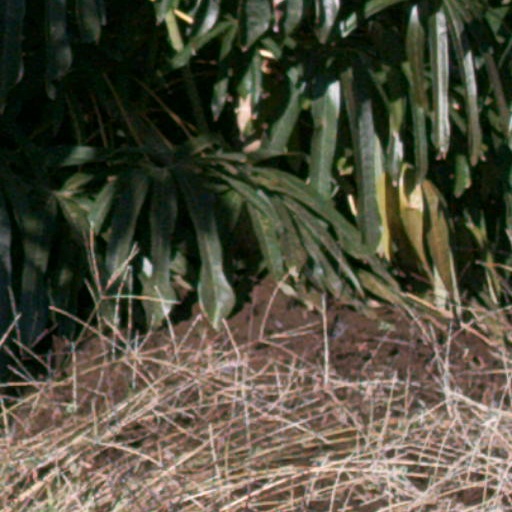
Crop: cassava